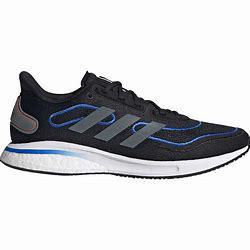
Brand: Adidas
Model: Supernova